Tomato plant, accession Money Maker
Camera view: bottom (45 deg); turntable rotation: 240 degrees
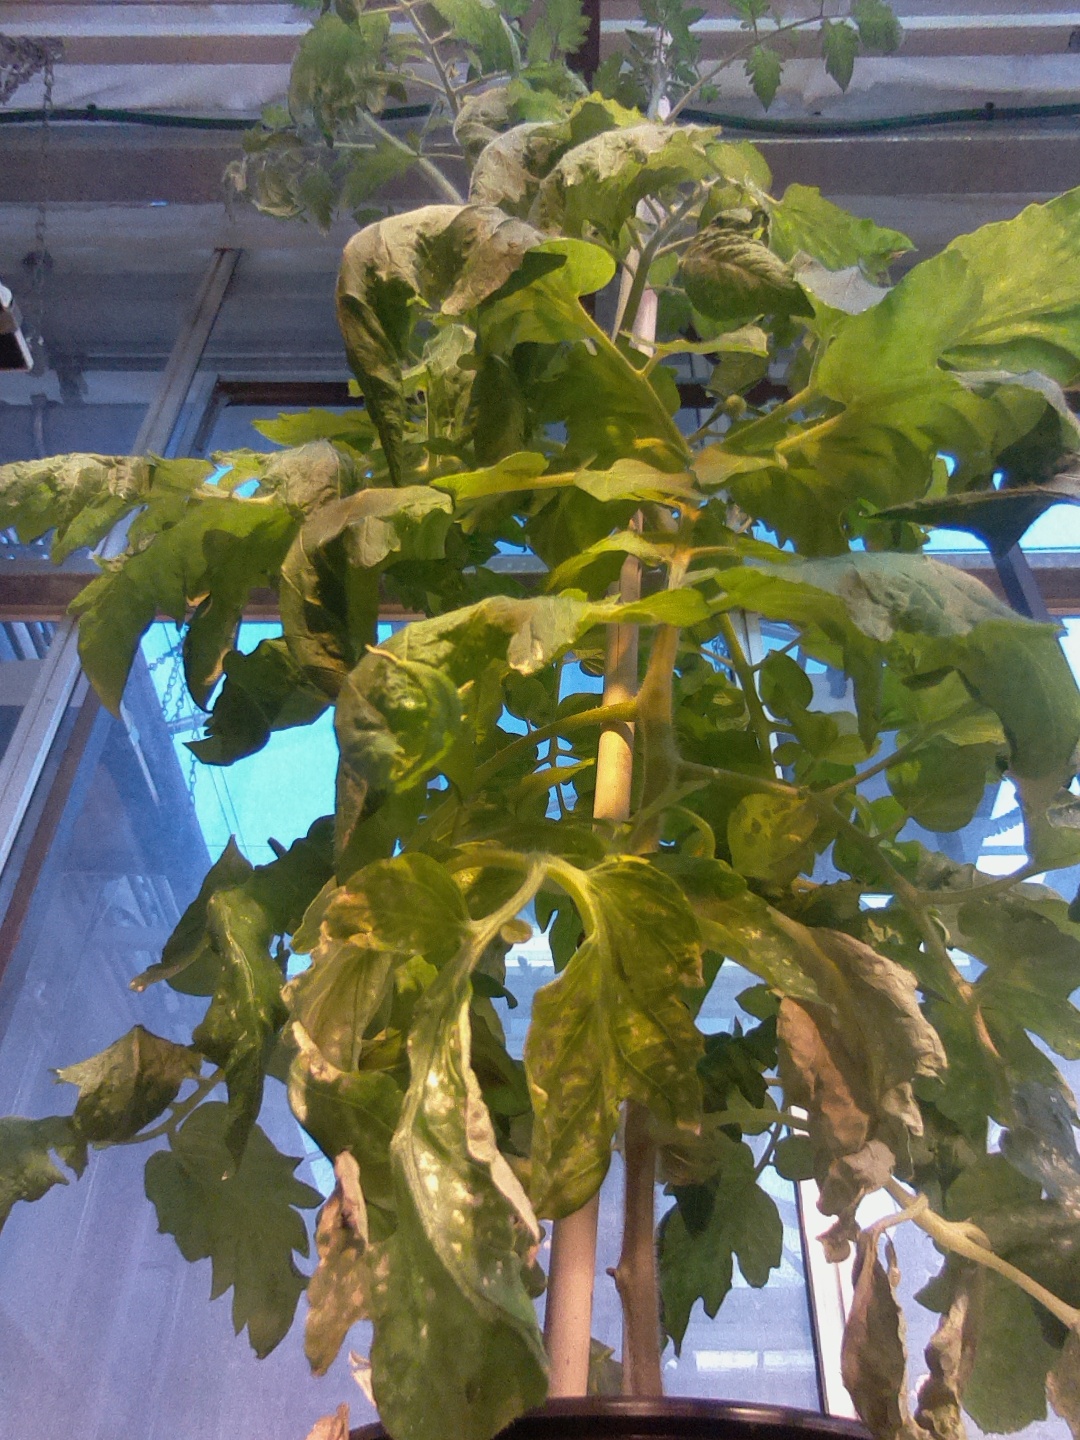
BBCH growth stage 70: Fruits at the main stem or branches visibles